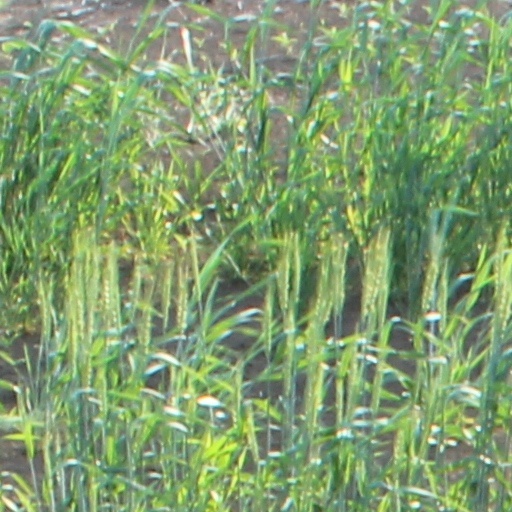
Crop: wheat